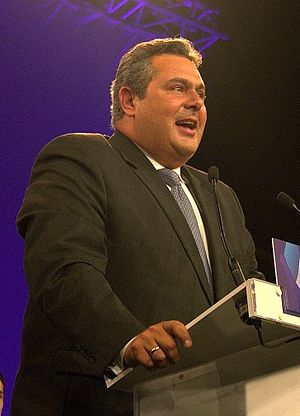
Alexis Tsipras 1. regering
Alexis Tsipras' 1. regering tiltrådte 27. januar 2015 som regering i Grækenland, efter valget 25 januar. Den er dannet af de to partier SYRIZA og ANEL, og består af medlemmer fra disse to partier samt ministre uden partitilknytning. Den har 41 medlemmer.